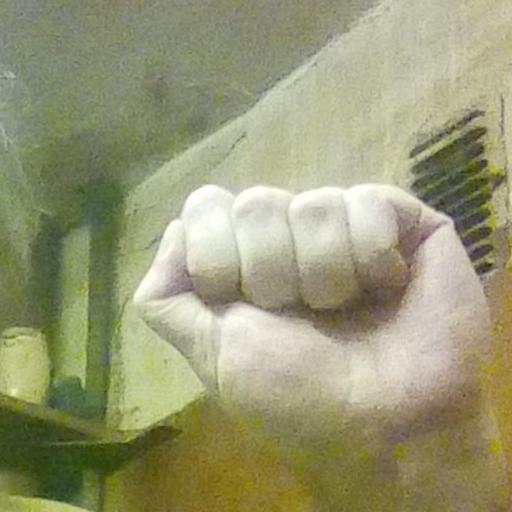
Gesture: fist